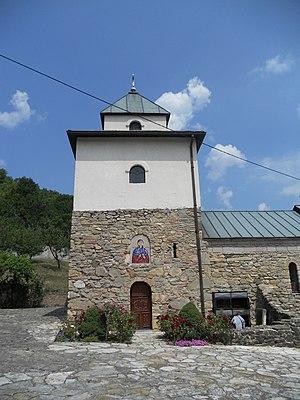
Le monastère de Petkovica est un monastère orthodoxe serbe situé près de Stragari, dans le district de Šumadija et sur le territoire de la Ville de Kragujevac en Serbie. Il est inscrit sur la liste des monuments culturels de grande importance de la République de Serbie.